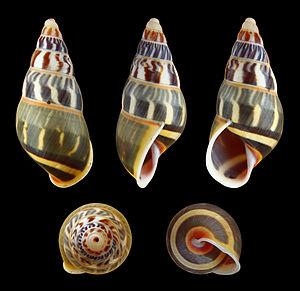
Coquille de Amphidromus everetti (Camaenidae), récolté sur l'île de Palawan (Philippines). Longueur